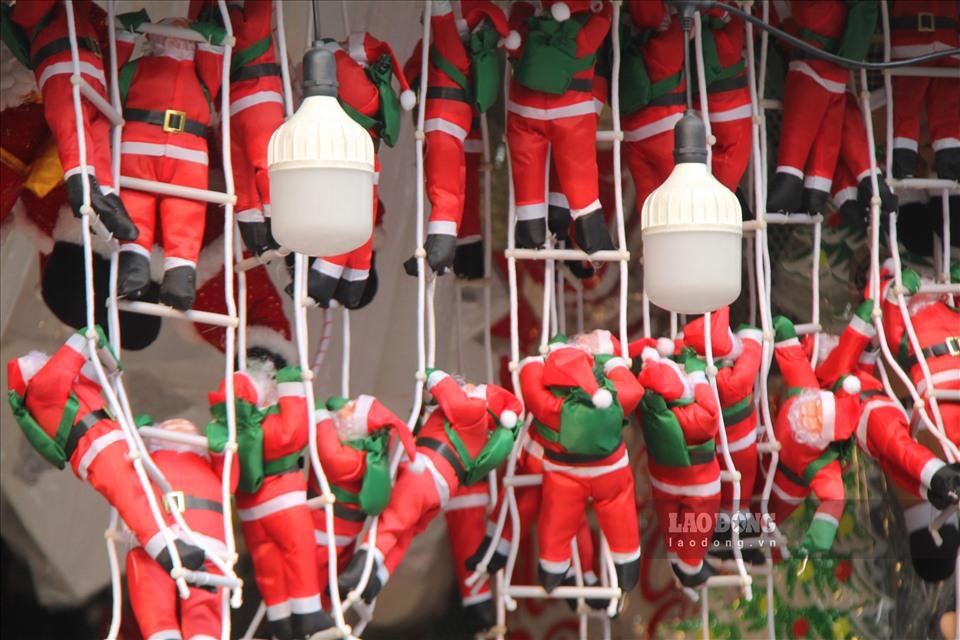
có hai cái bóng đèn xuất hiện gần những mô hình ông già noel